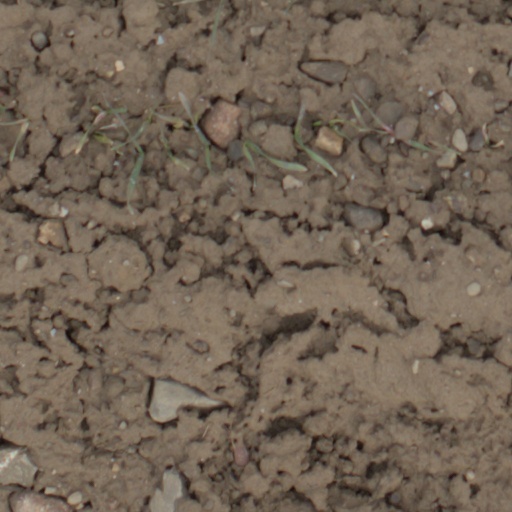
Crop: wheat